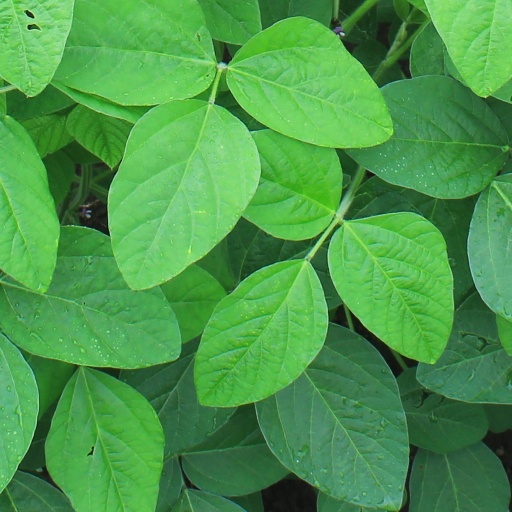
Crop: soybean